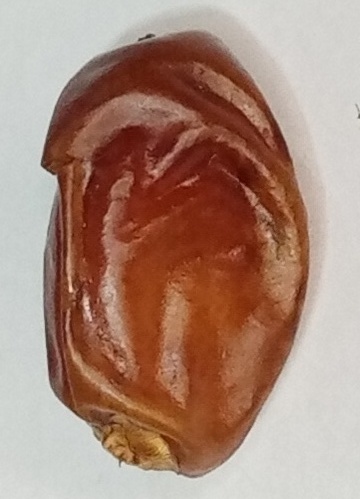
Variety: aseel
Size: small
Grade: grade-1